Sky position (RA, Dec in degrees): 124.539, 7.413
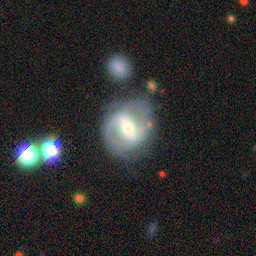
Galaxy morphology: Barred Spiral Galaxies